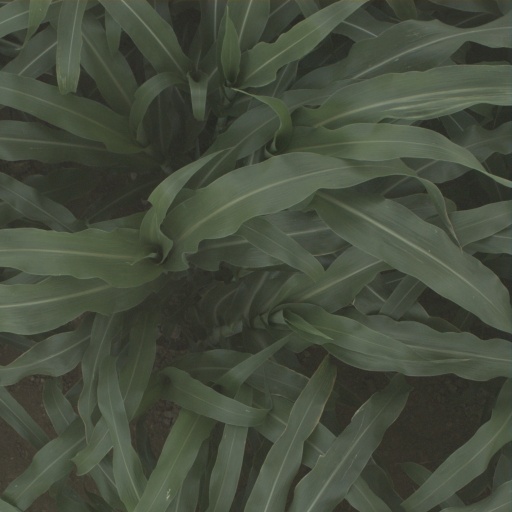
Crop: sorghum